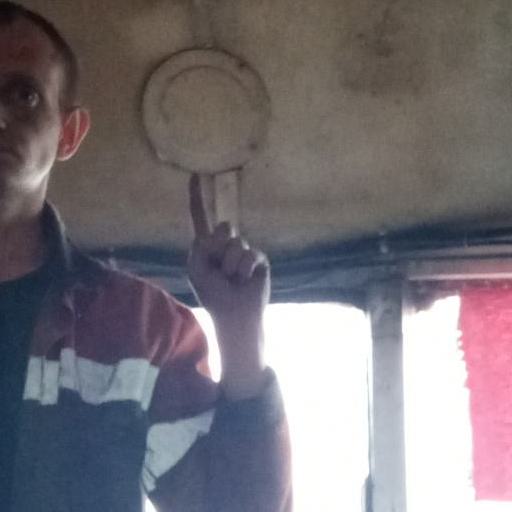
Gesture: one